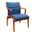
Label: chair